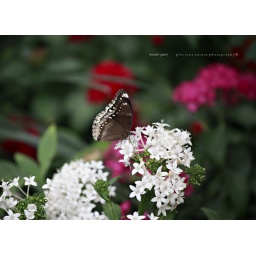
A brown butterfly with pretty white edges upon dainty white flowers